Herrmann Rudolf Wendroth

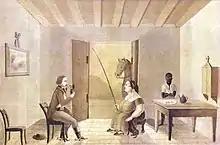
"Aventura com uma brasileira ("""Adventure with a Brazilian Woman""), Wendroth's self-portrait in a woman's house.

Herrmann Rudolf Wendroth was a German mercenary and amateur artist who went to Brazil in 1851 and left important visual documentation about the province of Rio Grande do Sul.